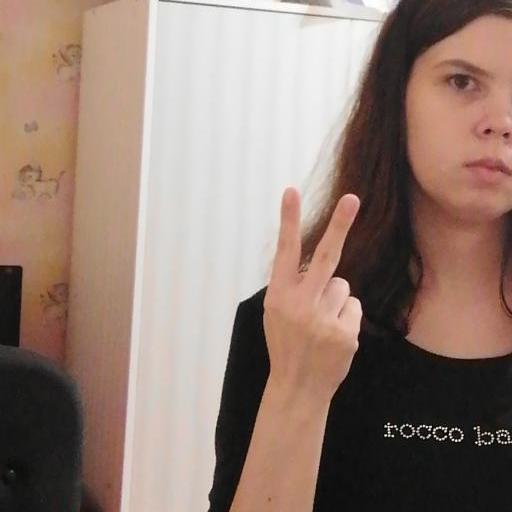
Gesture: peace_inverted